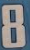
Number: 8